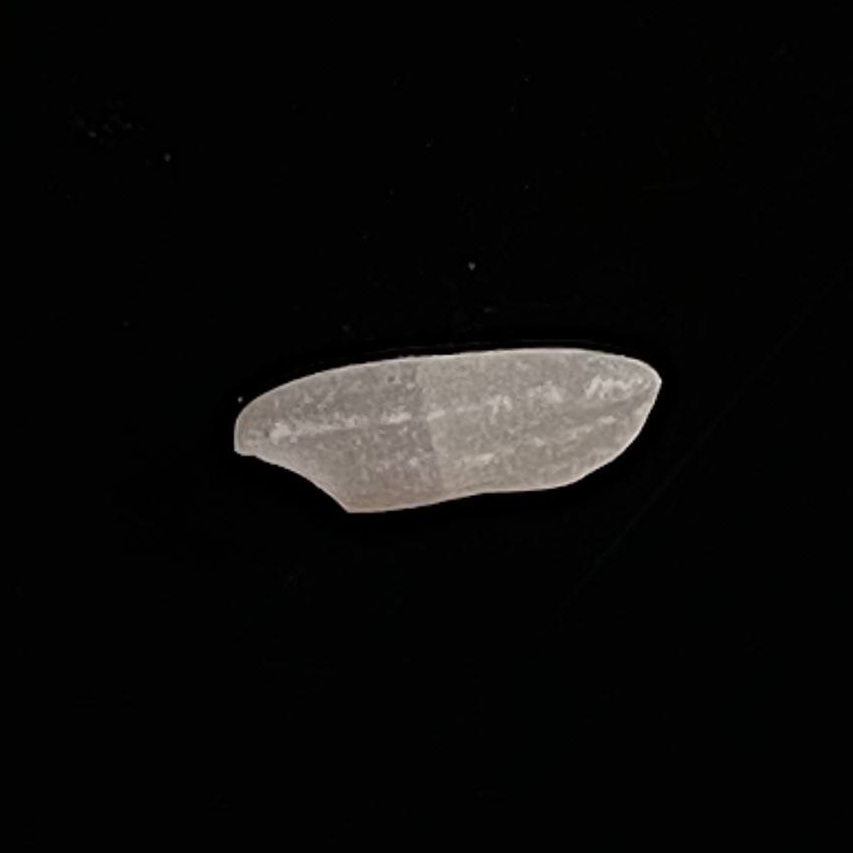
Rice variety: Katari_Polao